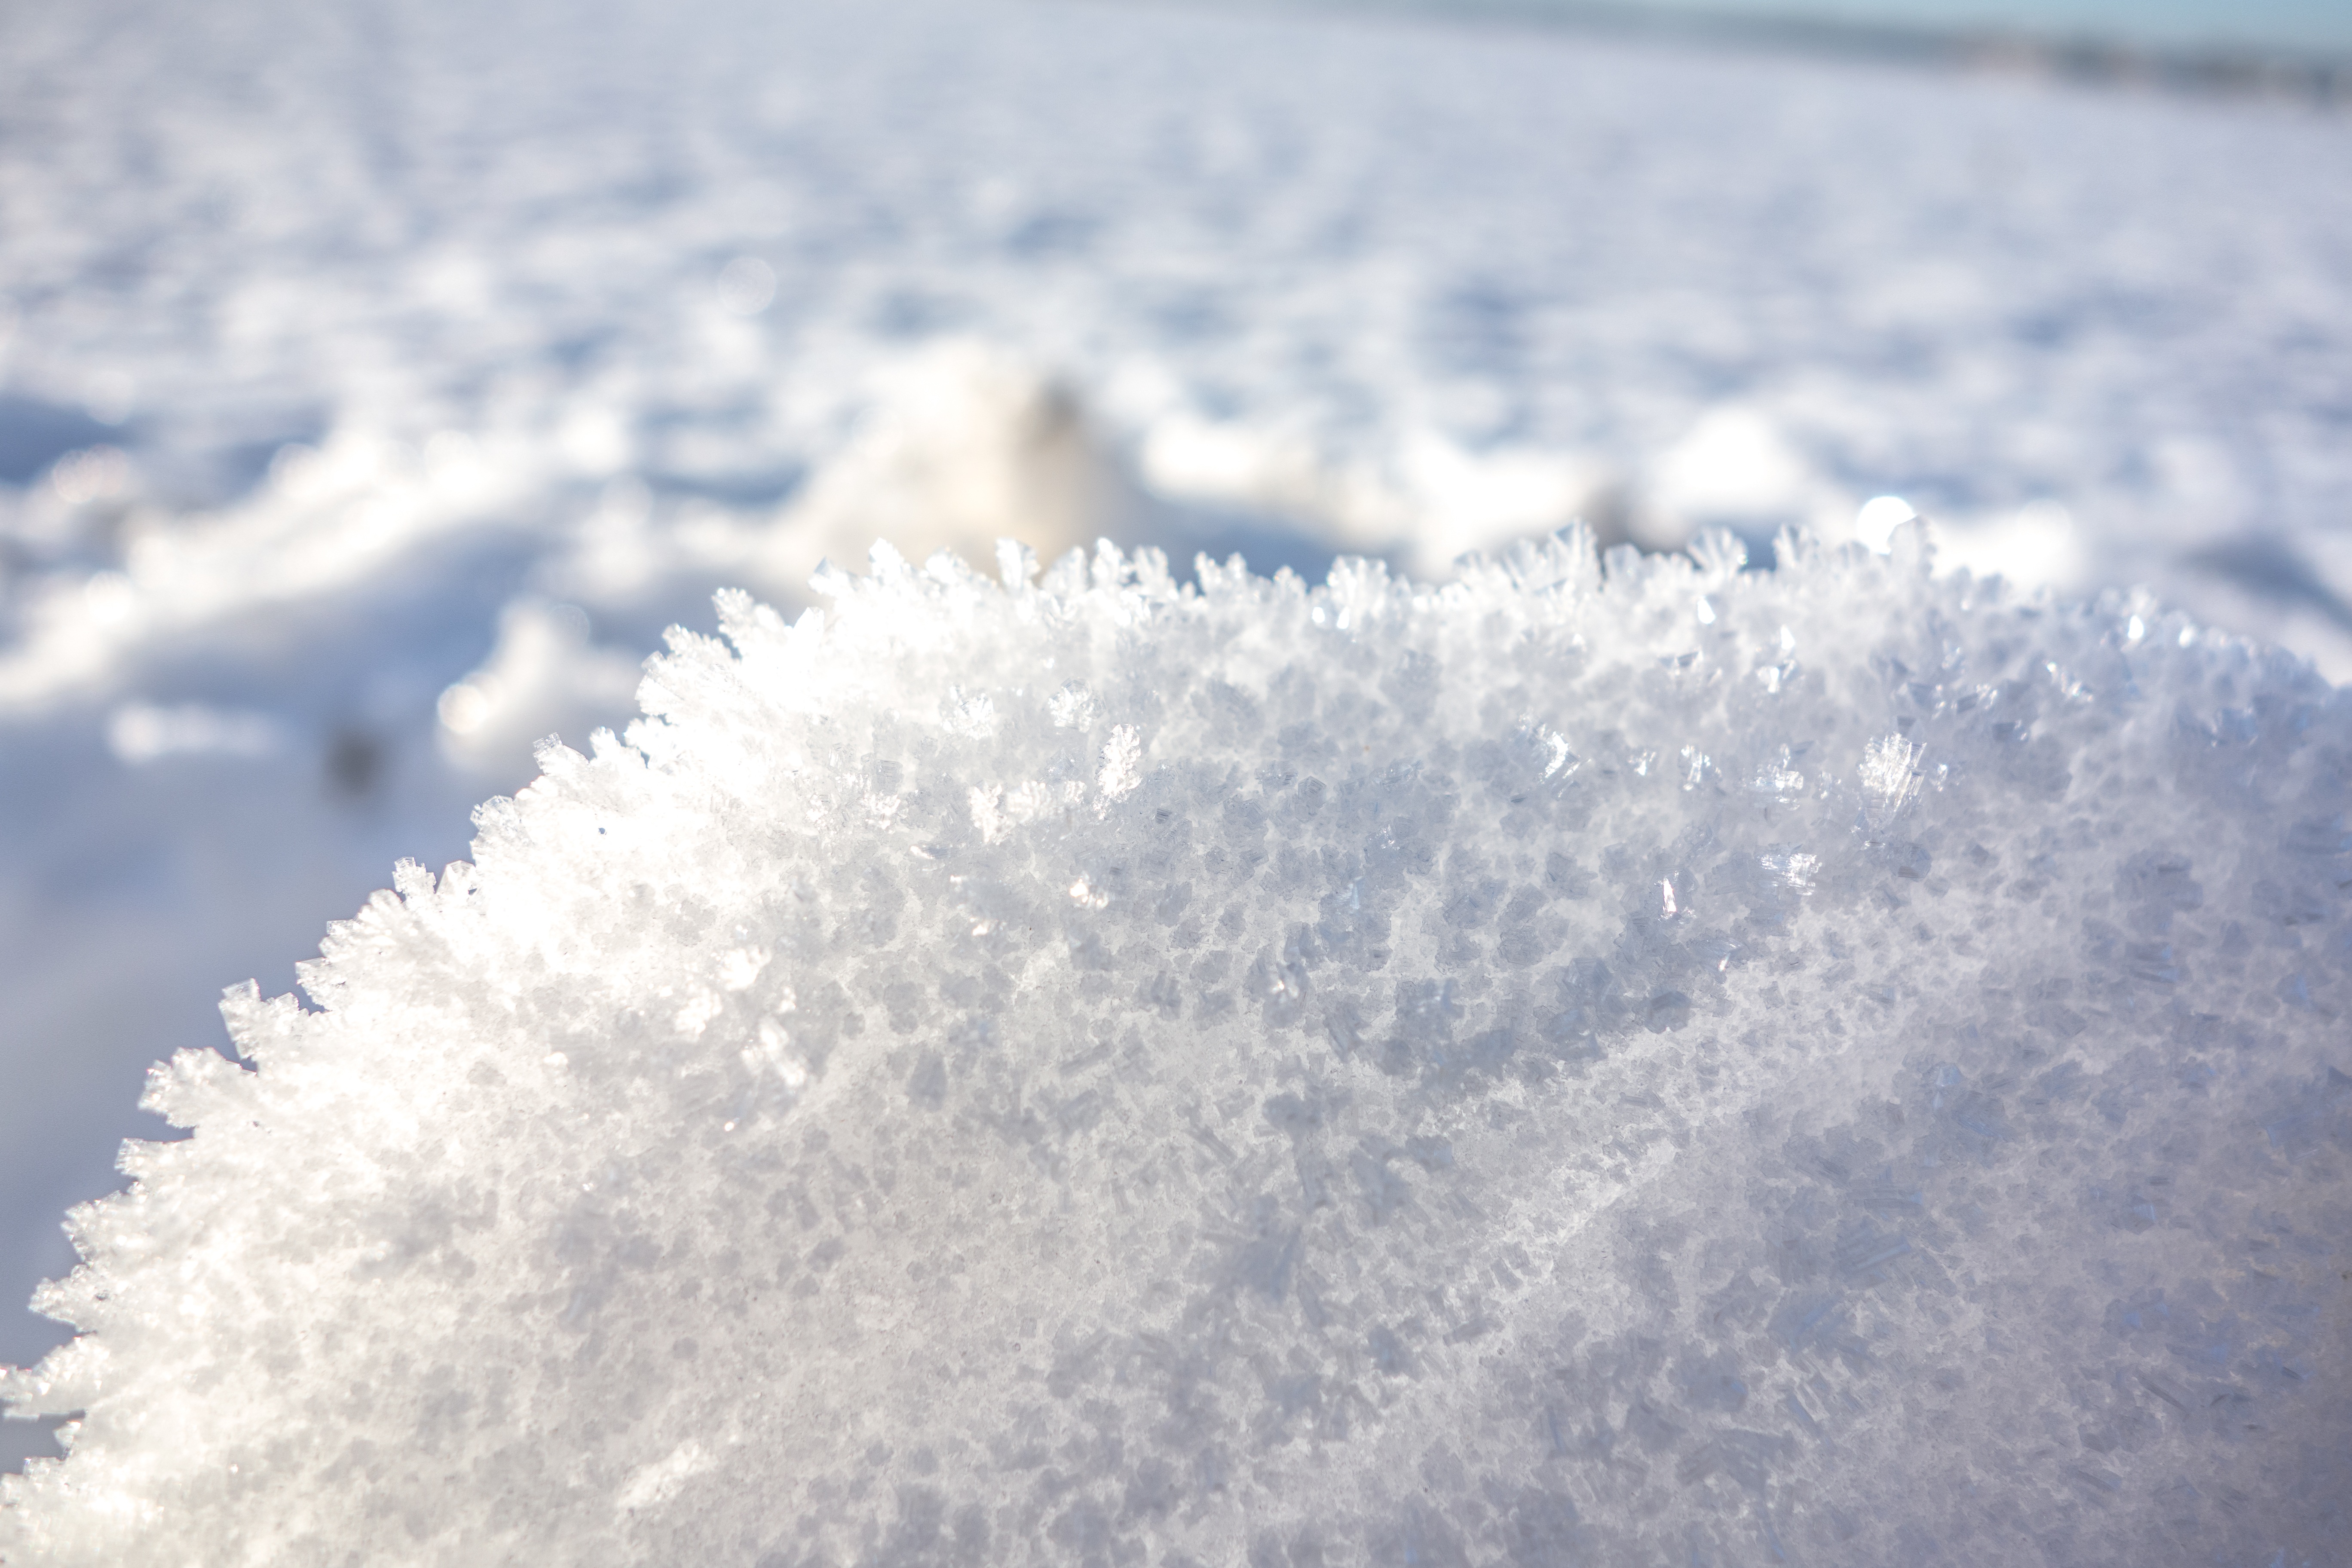
snow, cold, winter, white, frost, ice, macro, weather, snowy, season, close up, detail, melting, wintry, freezing, macro photography, snow magic, wind wave